Belfast Trojans

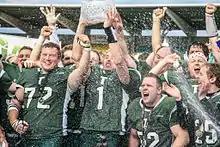
The Belfast Trojans celebrate winning their first Shamrock Bowl title in 2012

The team experienced improvements in 2011 through increased recruitment and development which laid the groundwork for a dynastic period from 2012 to 2016, in which the Trojans won four consecutive Shamrock Bowls (XXVI, XXVII, XXVIII, XXIX) and registered perfect seasons in domestic league play in 2012, 2013, and 2015 with an additional Shamrock Bowl appearance in 2016. They also had success in Europe in this era, winning the Atlantic Cup in both 2013 (EFAF) and 2015 (GFLI). In 2019, the team captured their fifth Shamrock Bowl title (XXXIII).